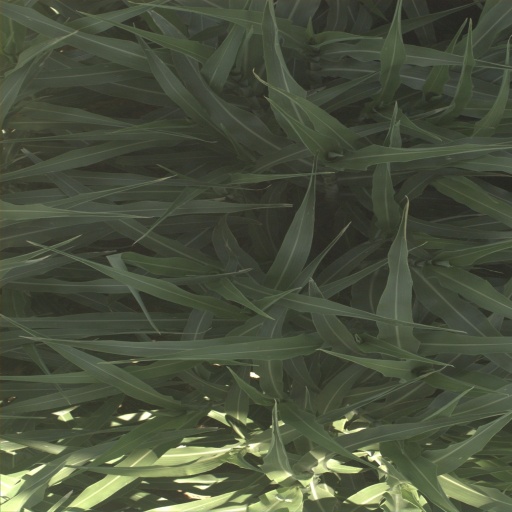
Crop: sorghum